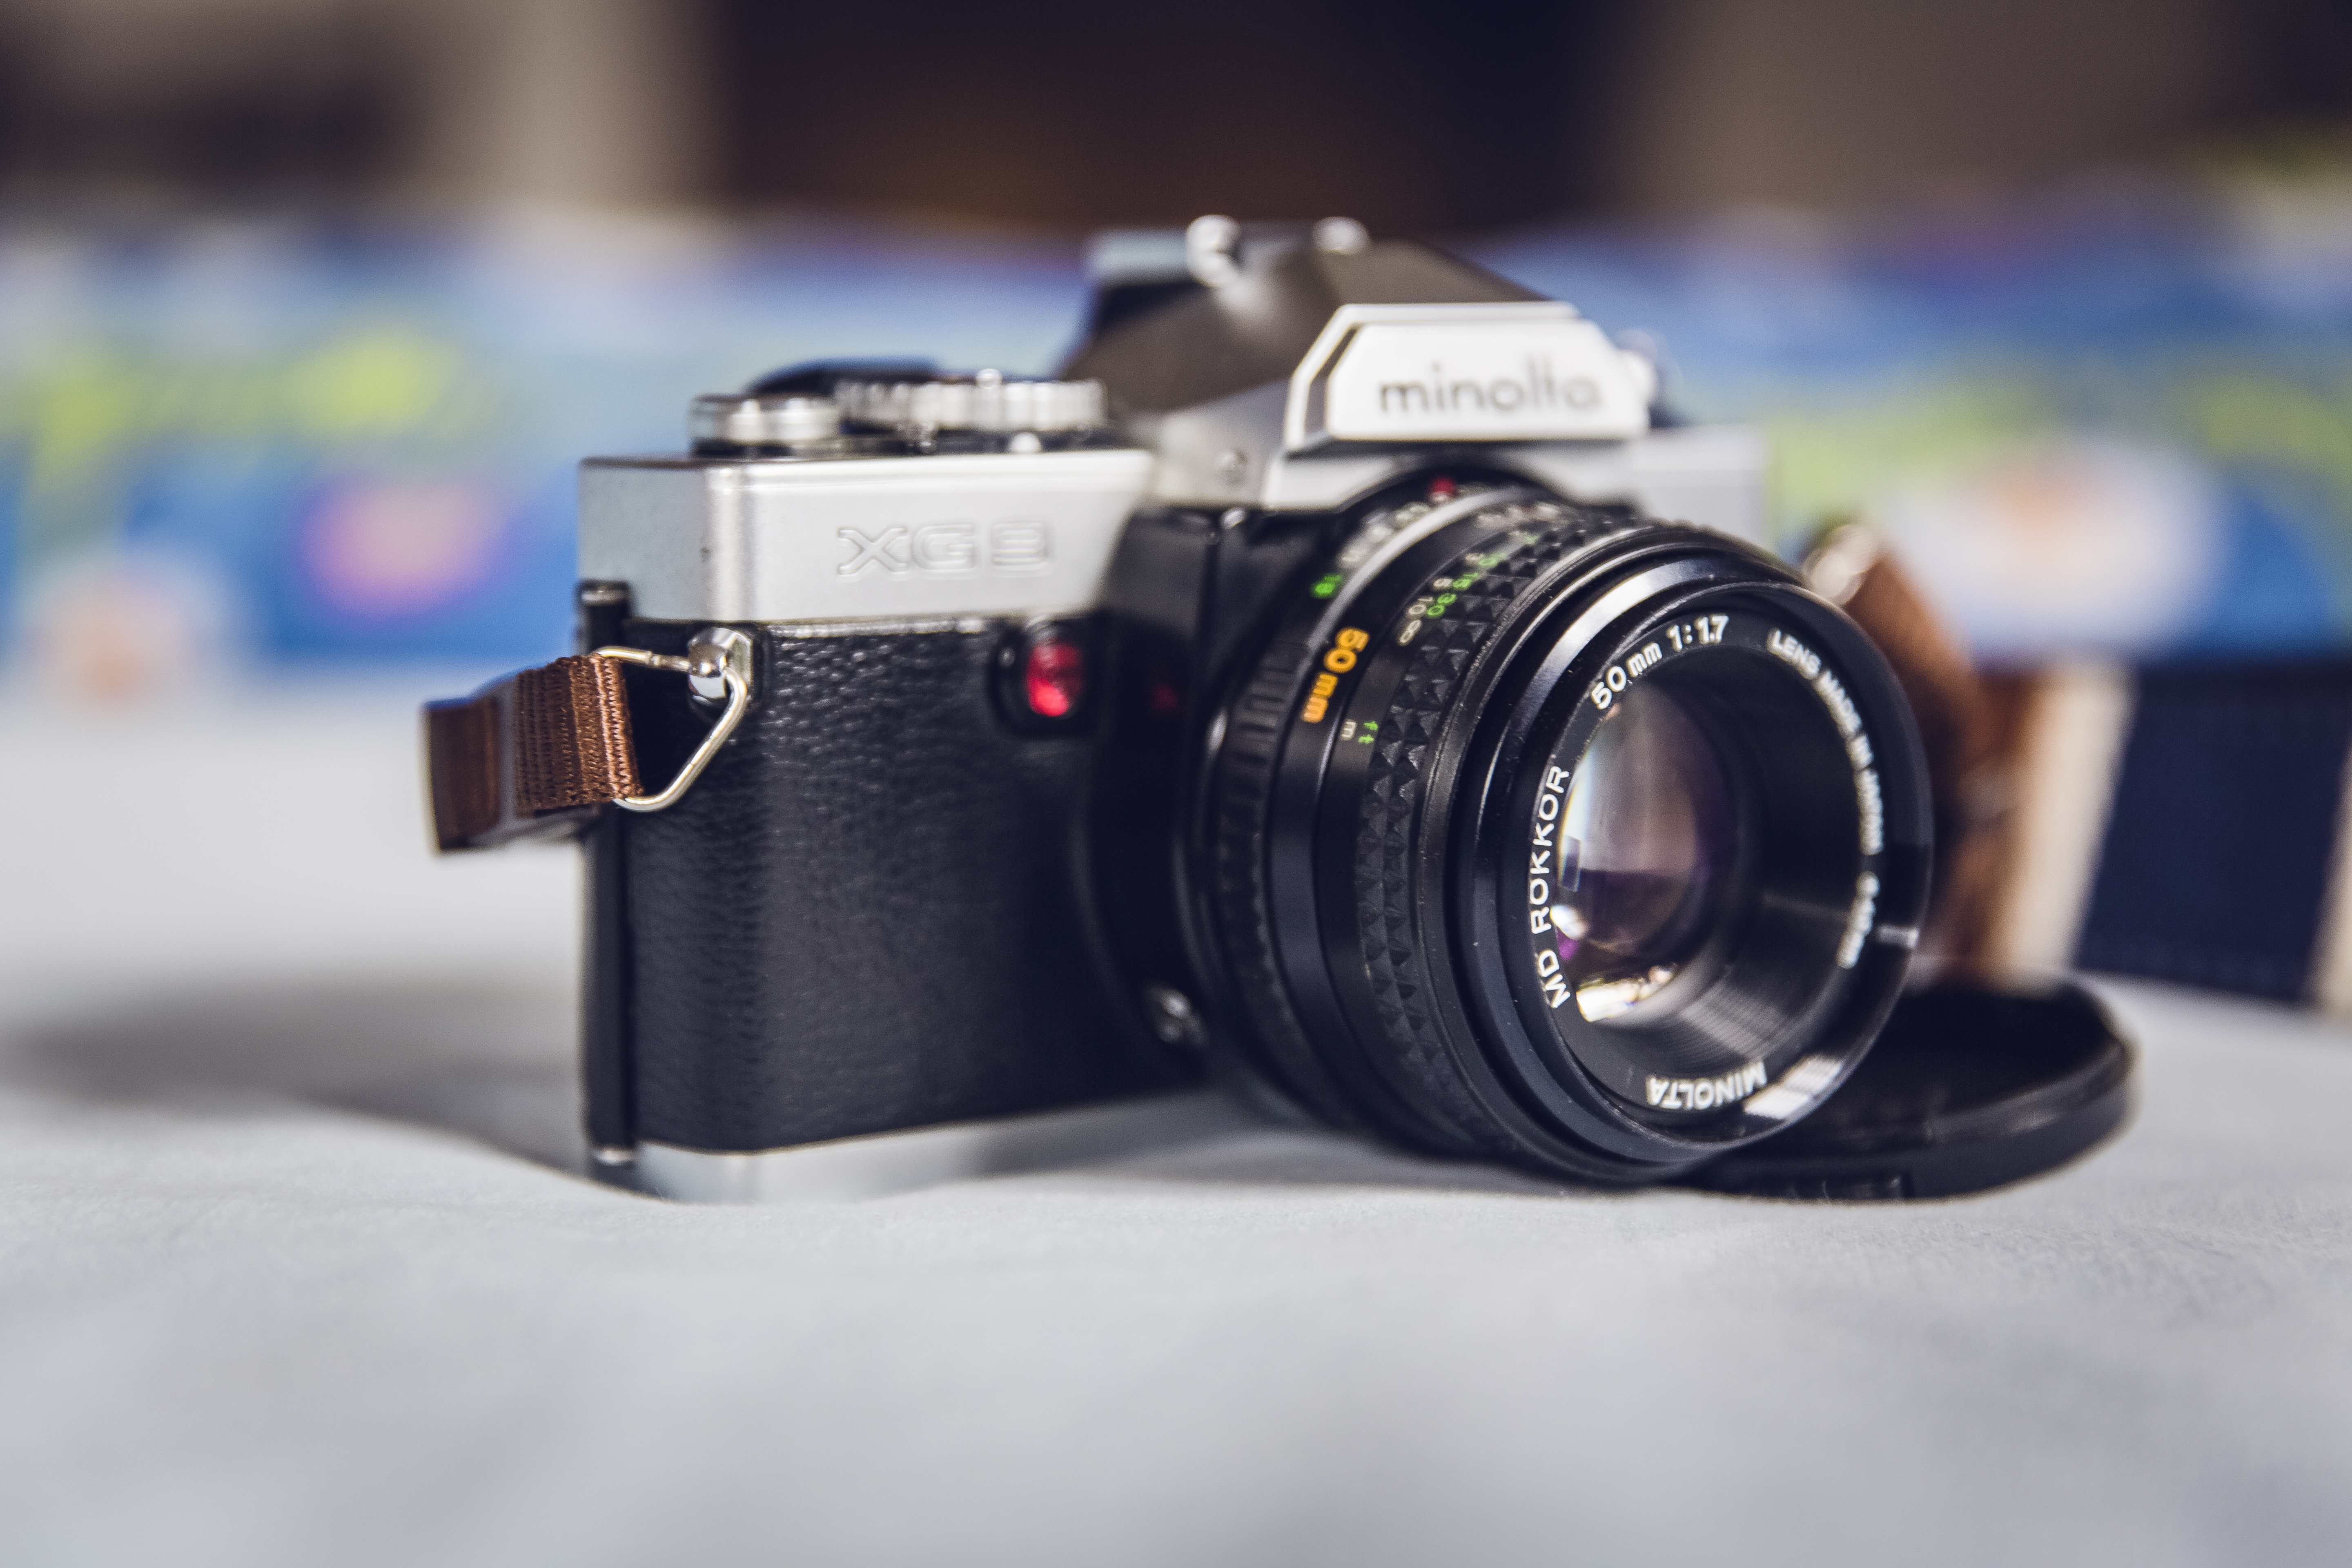
technology, camera, photography, retro, slr, lens, macro, reflex camera, digital camera, camera lens, minolta, digital slr, single lens reflex camera, cameras optics, mirrorless interchangeable lens camera